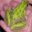
Label: frog